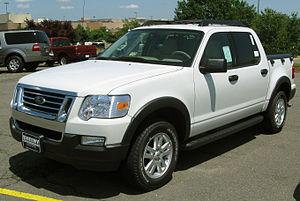
Le Ford Explorer Sport Trac est un pick-up basé sur l'Explorer. Il propose donc le même intérieur mais avec 5 places.